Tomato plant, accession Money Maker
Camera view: horizontal (90 deg, fisheye); turntable rotation: 240 degrees
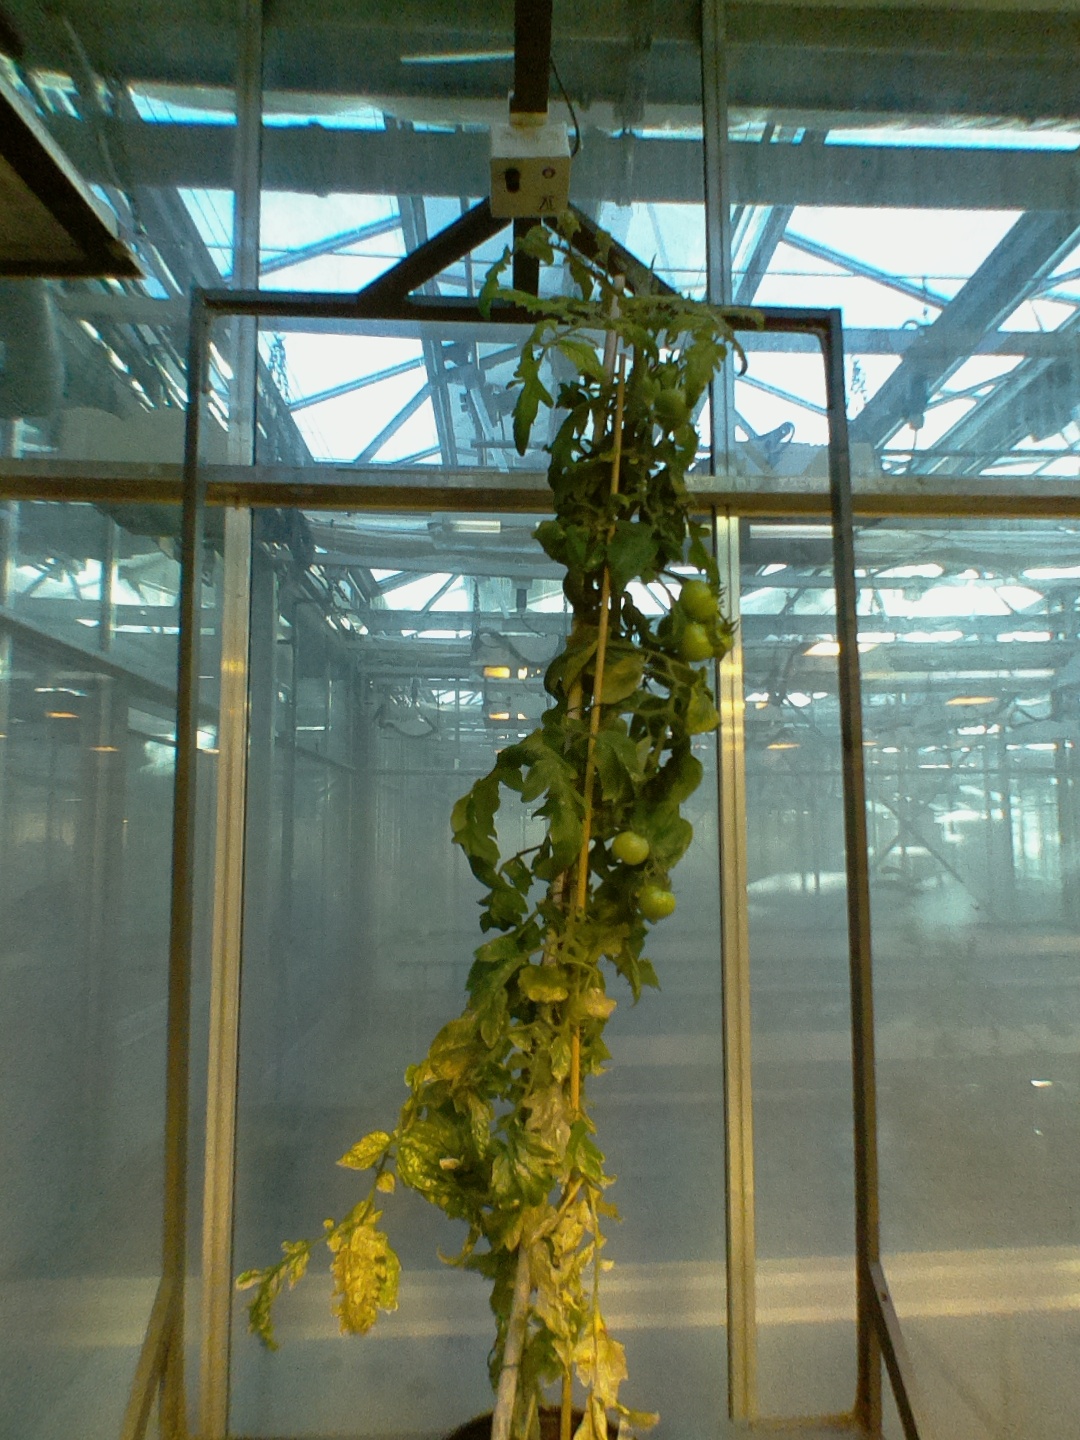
BBCH growth stage 79: 90% -100% of final fruit size